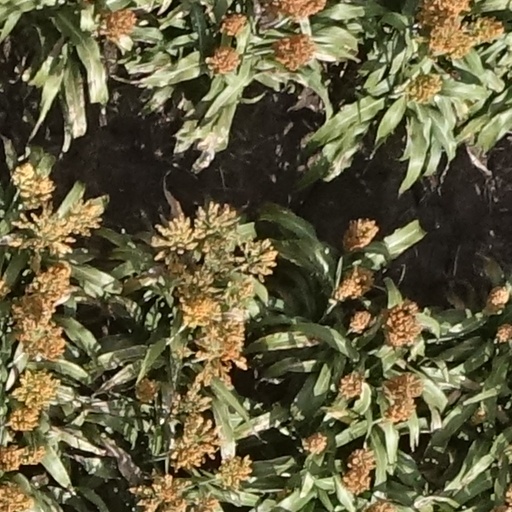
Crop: sorghum